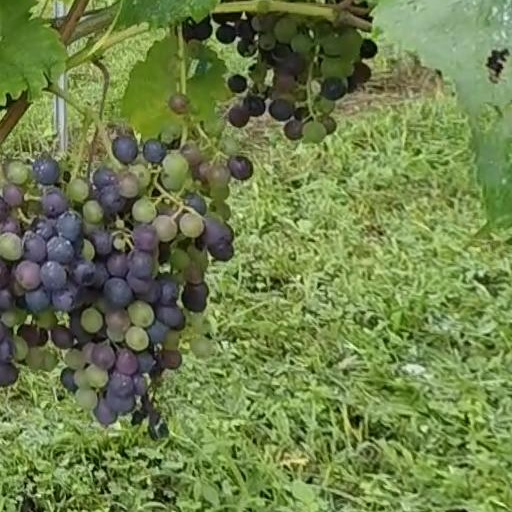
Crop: grape